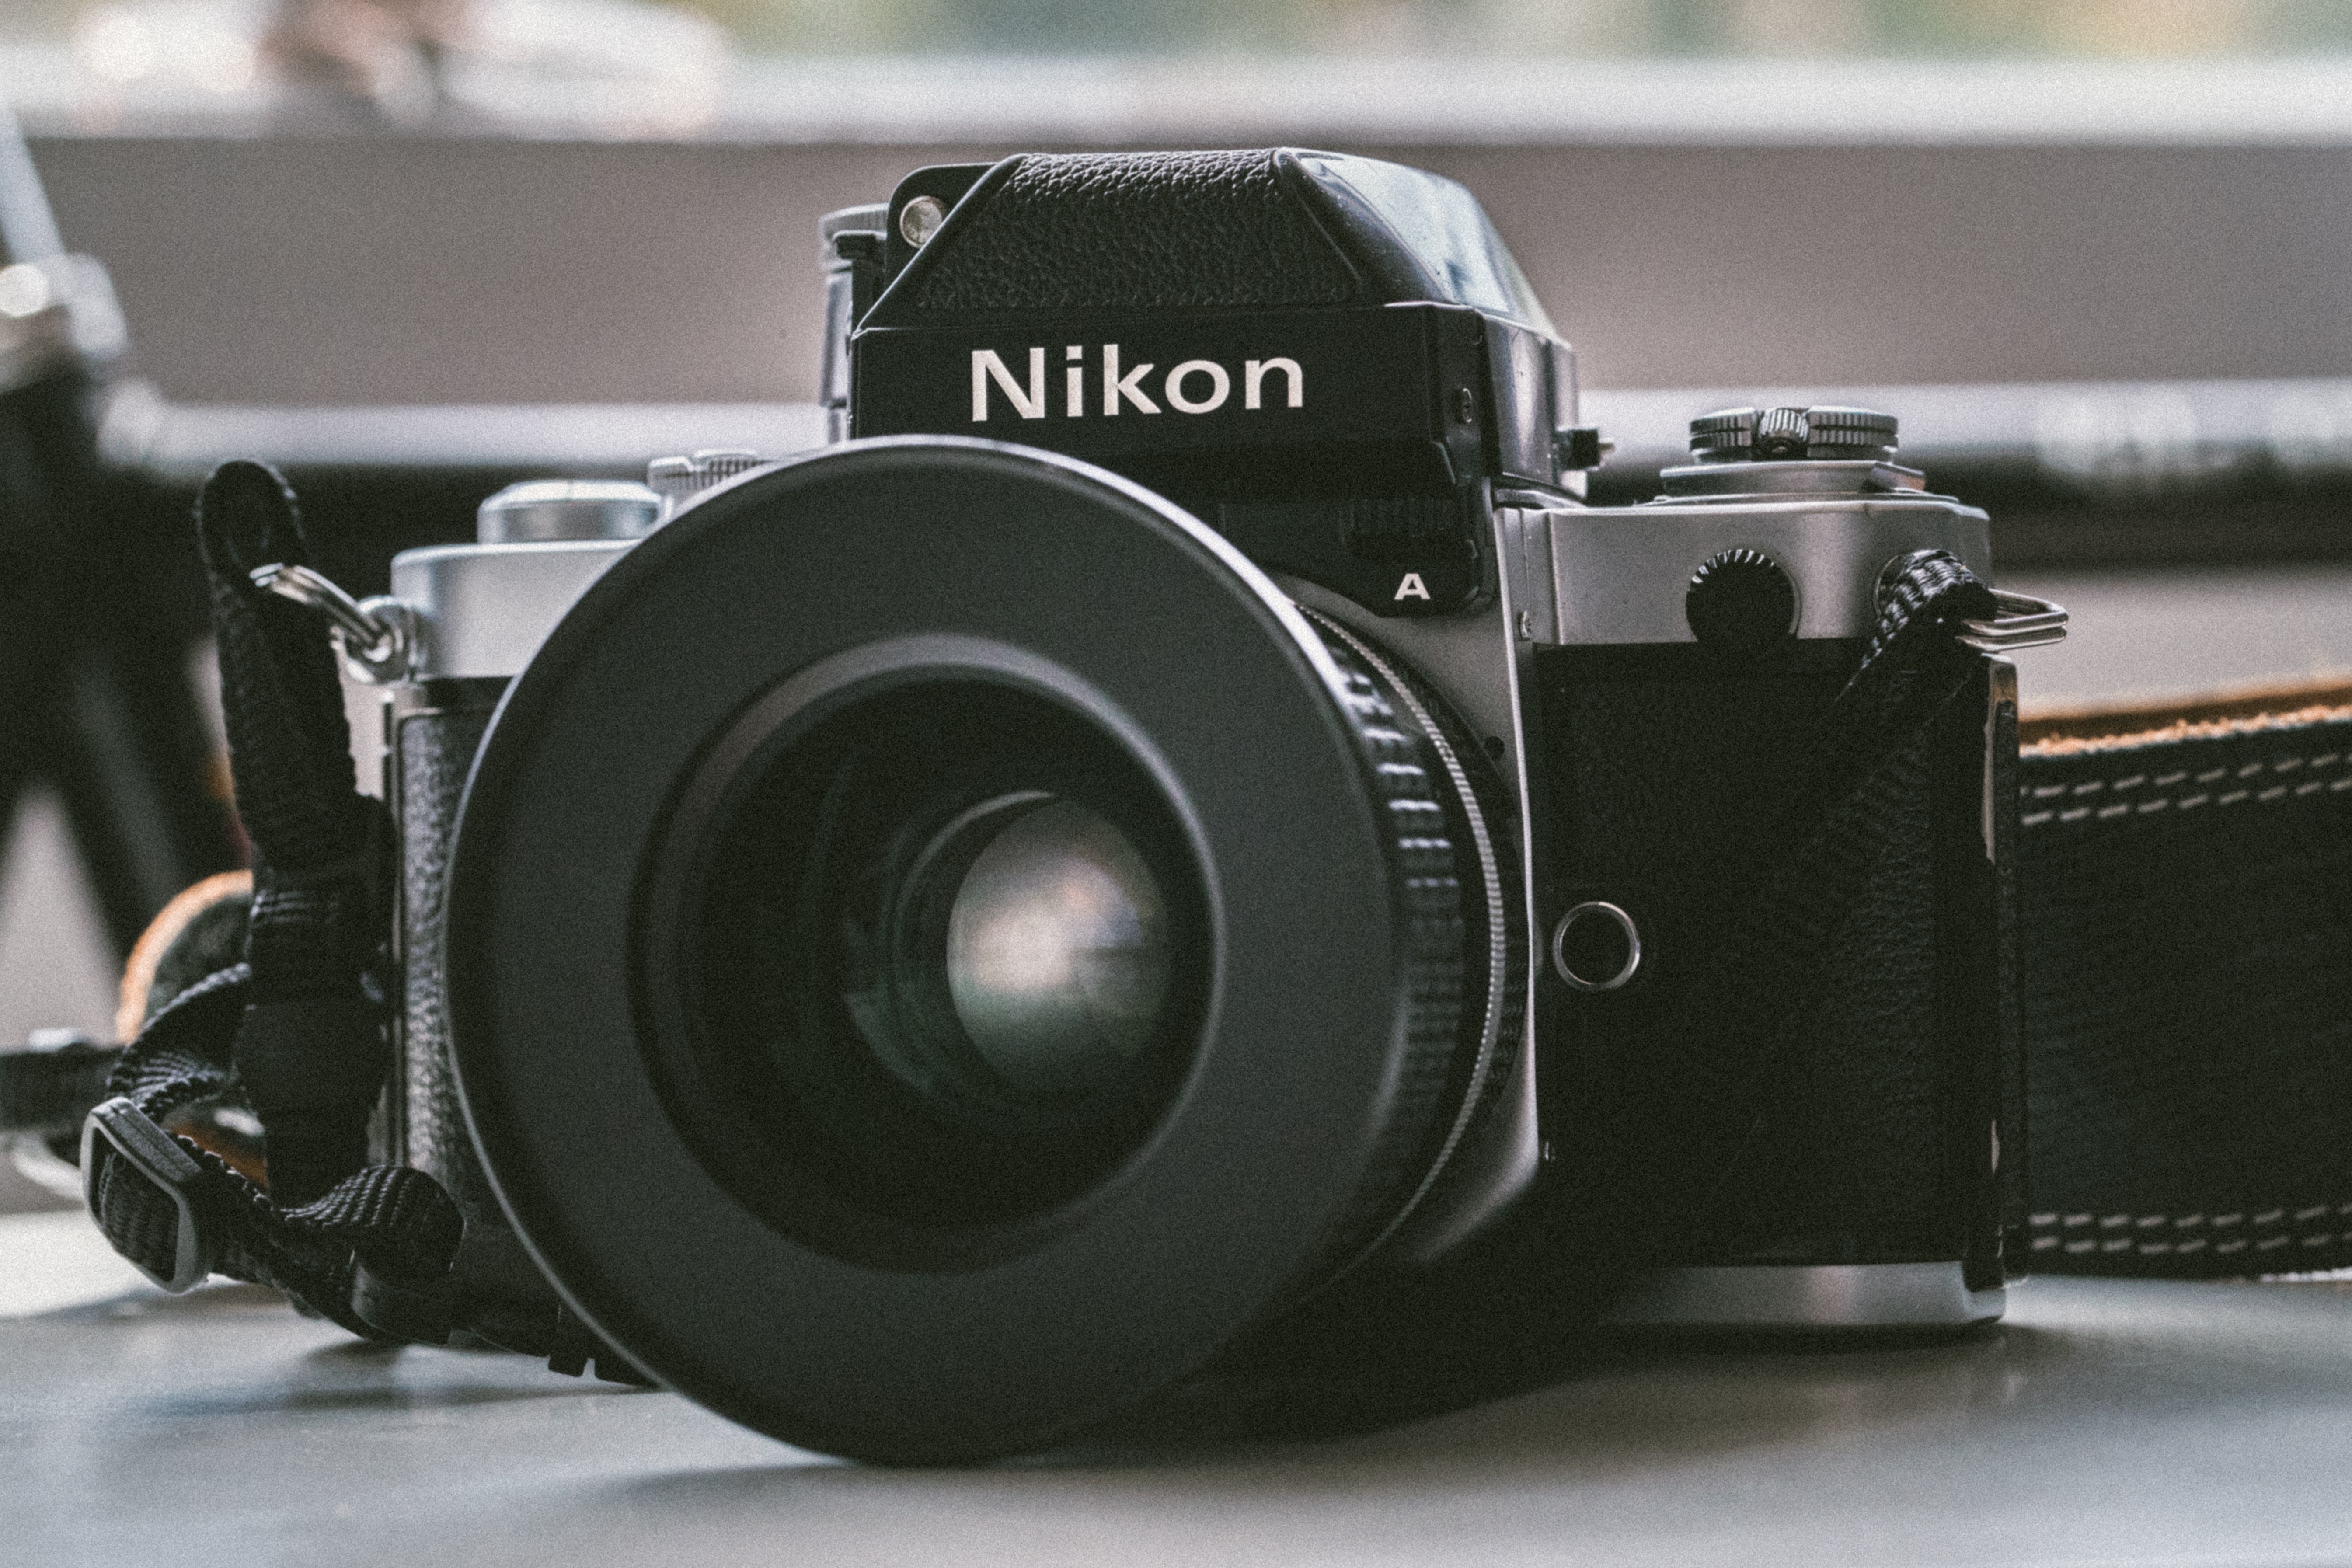
camera, reflex camera, digital camera, camera lens, digital slr, single lens reflex camera, cameras optics, mirrorless interchangeable lens camera